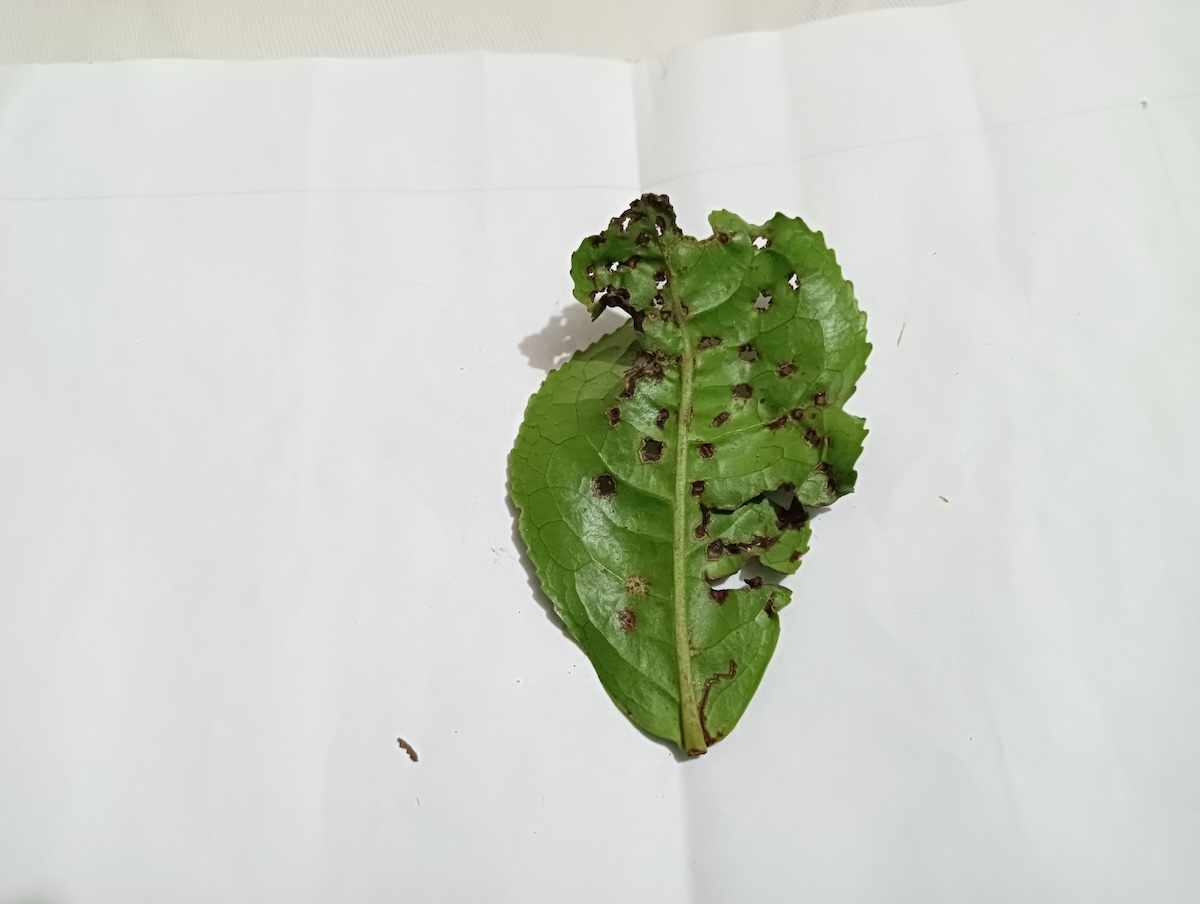
Label: Green mirid bug